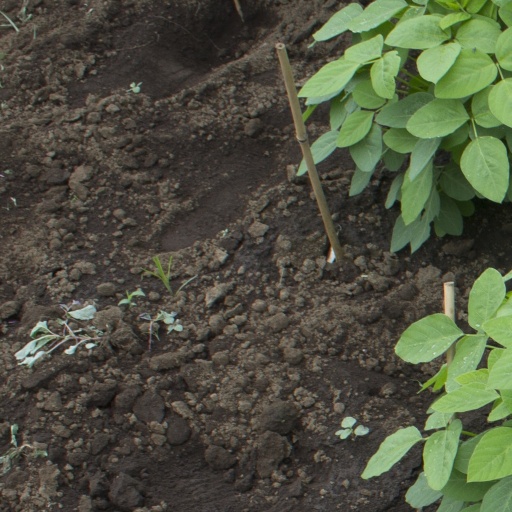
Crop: soybean